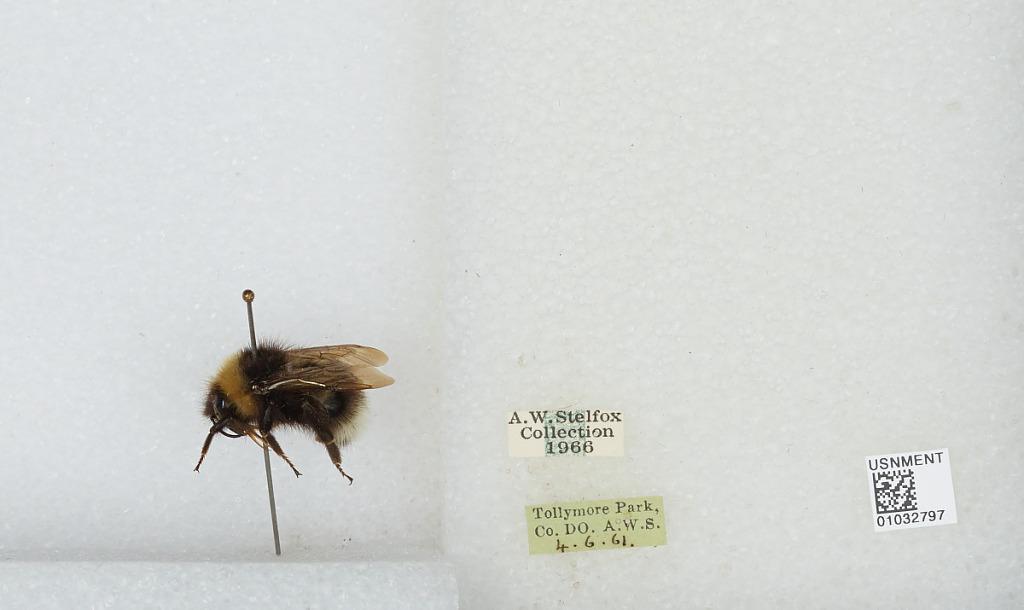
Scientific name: Bombus (Psithyrus) quadricolor (Lepeletier)
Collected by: A. S.
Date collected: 1961-6-4
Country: United Kingdom
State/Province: Northern Ireland
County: Down
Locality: Tollymore
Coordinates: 54.216, -5.917